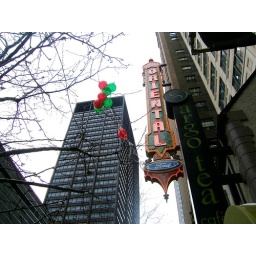
Green &amp;amp; red balloons caught in a tree near the Oriental theatre